Question: Please indicate a possible affordance area of the bench that can be used for sitting
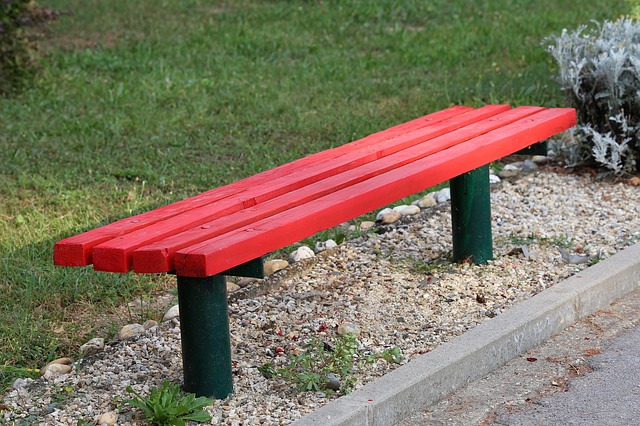
Answer: [55.117, 104.832, 577.473, 274.986]